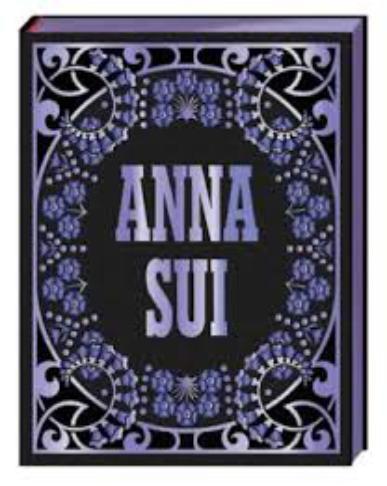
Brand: Anna Sui
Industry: Clothes